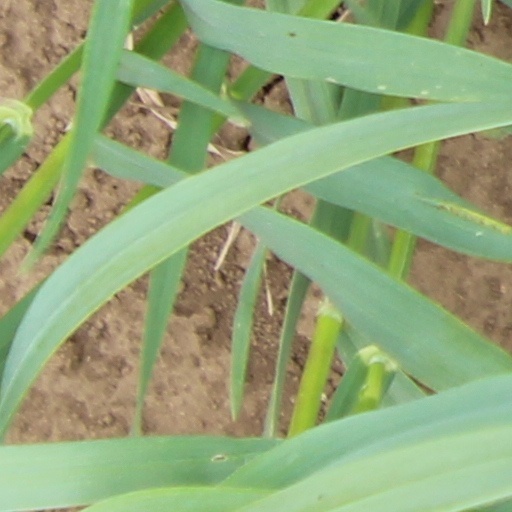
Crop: wheat